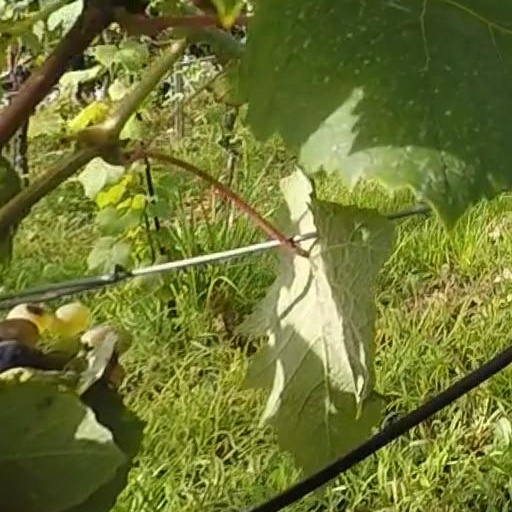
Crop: grape